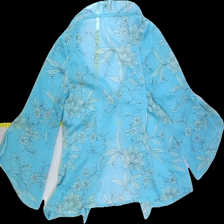
View: back
Type: Cardigan
Category: Ladies
Brand: Lindex
Colors: Multicolor, Blue, Green, Black
Material: 100%polyester
Pattern: Floral print
Cut: Regular
Size: 38
Season: All
Trend: No trend
Stains: No
Price range: <50
Recommended usage: Export